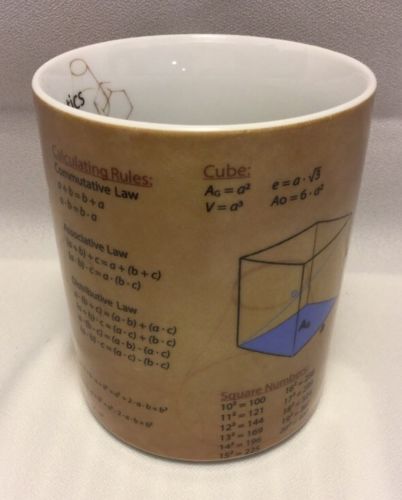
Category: mug